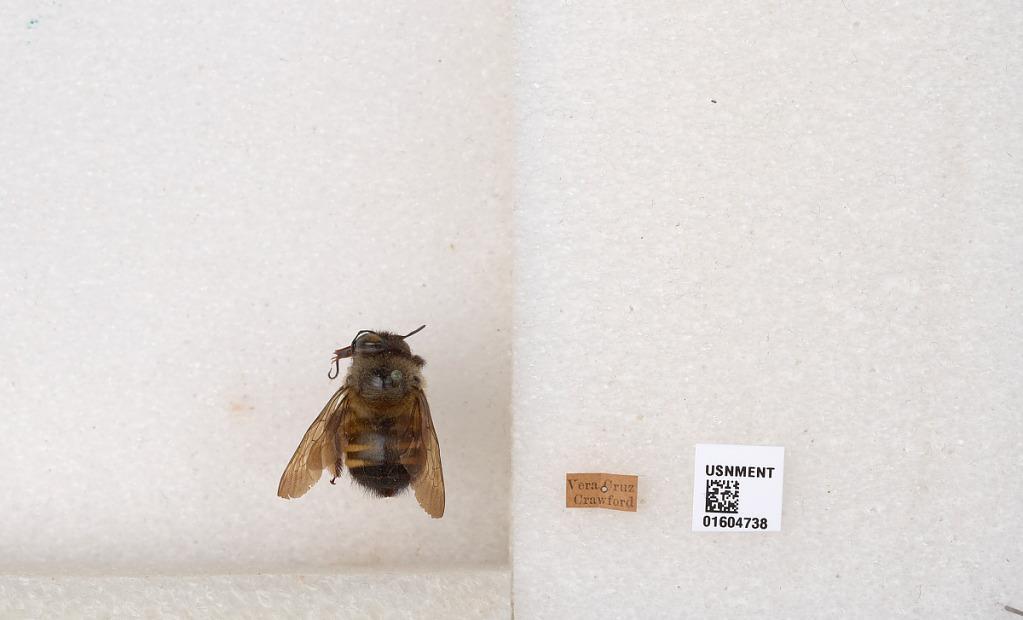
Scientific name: Xylocopa
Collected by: Crawford
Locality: Vera Cruz